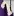
Number: 7